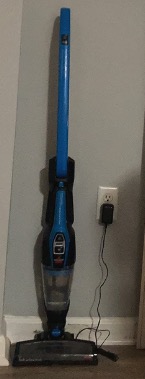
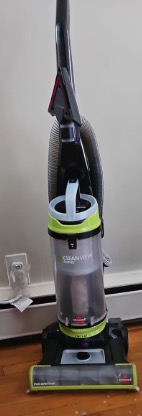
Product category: items_vacuum
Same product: no